Mejillones Peninsula

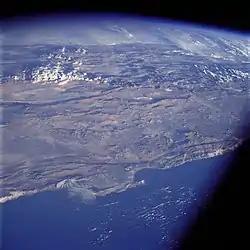
Satellite picture showing Mejillones Peninsula and part of Atacama Desert.

Mejillones Peninsula protrudes from the coast of northern Chile north of Antofagasta and south of the port of Mejillones.